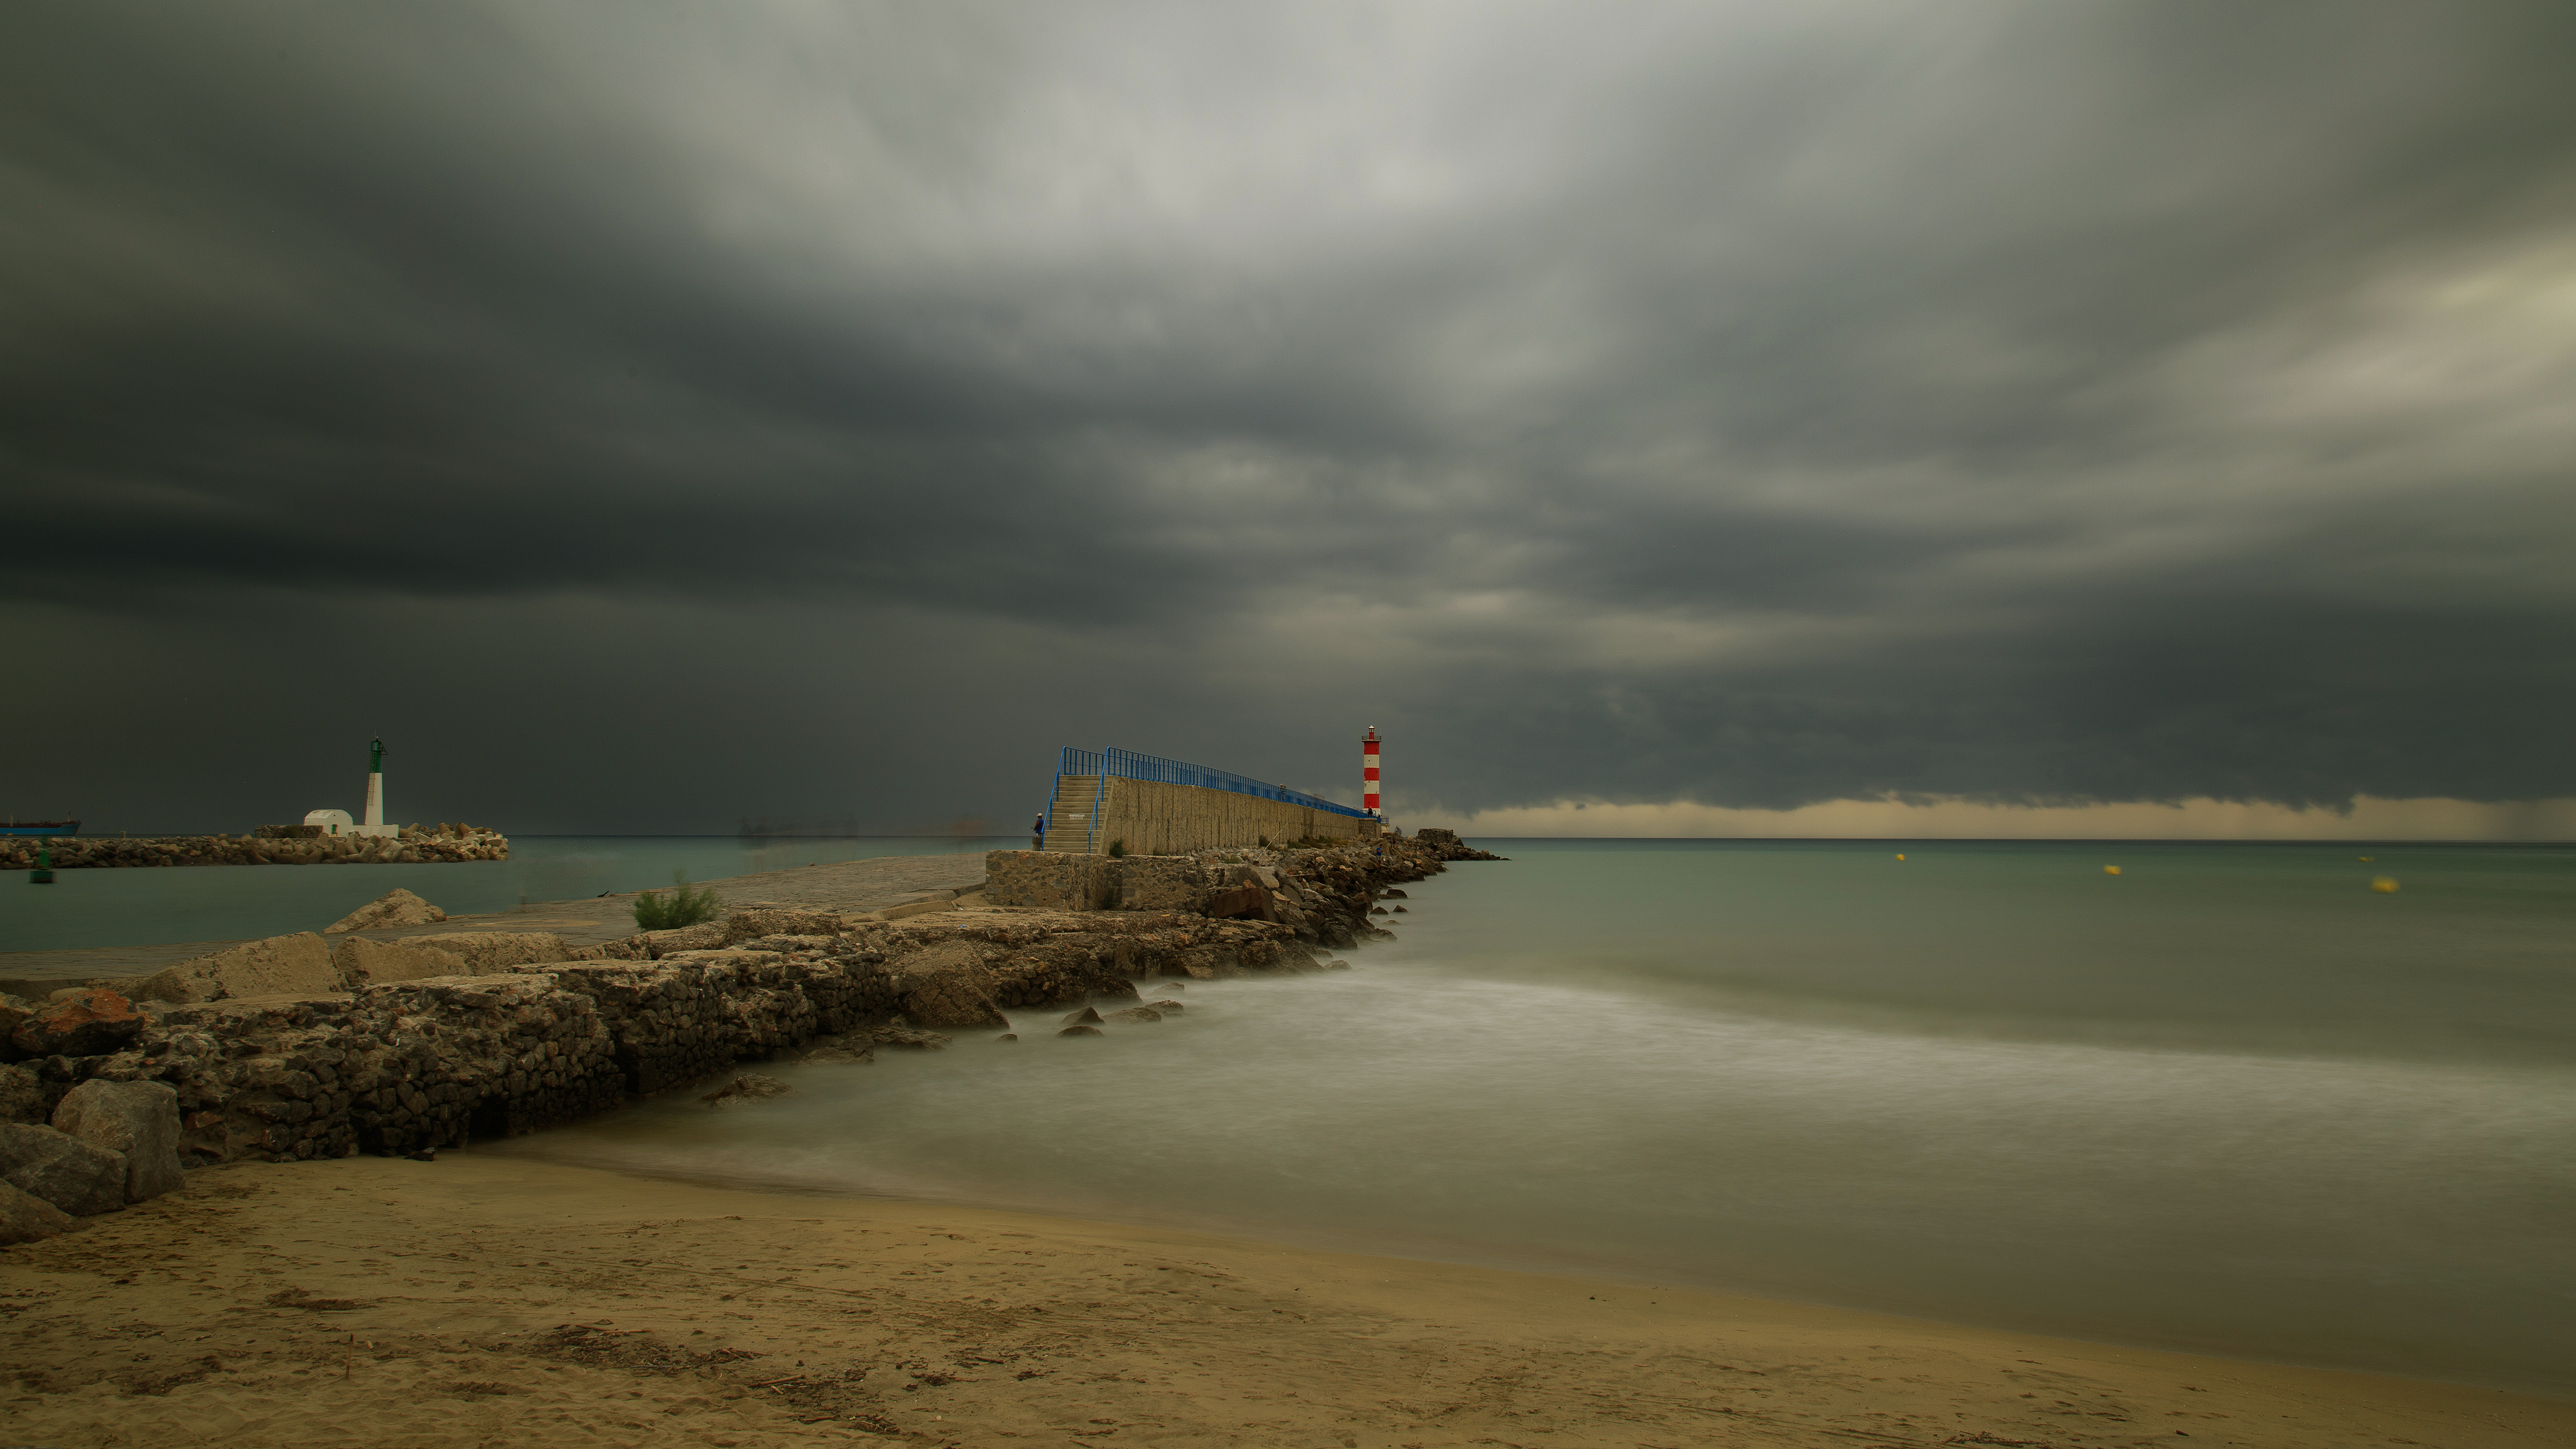
beach, sea, coast, water, sand, ocean, horizon, cloud, sky, sunrise, sunlight, cloudy, morning, shore, wave, lake, dawn, dusk, evening, reflection, tower, weather, storm, bay, body of water, clouds, nuages, ciel, orage, waterscape, pluie, canoneos5dmarkiii, temps, wat, se, portlanouvelle, meteorological phenomenon, atmospheric phenomenon